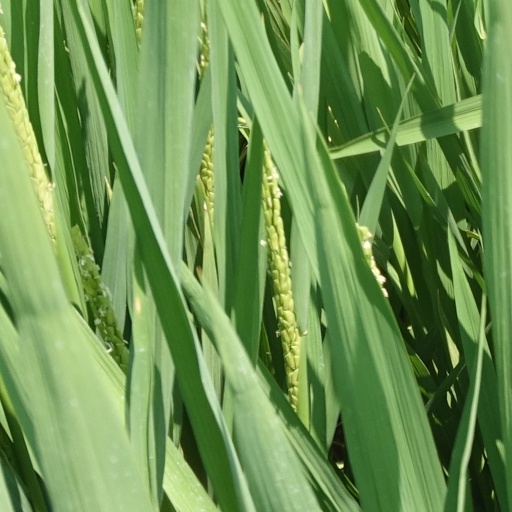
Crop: rice